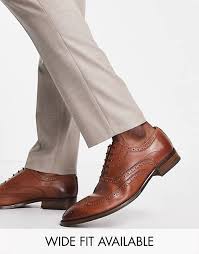
Label: Brogue